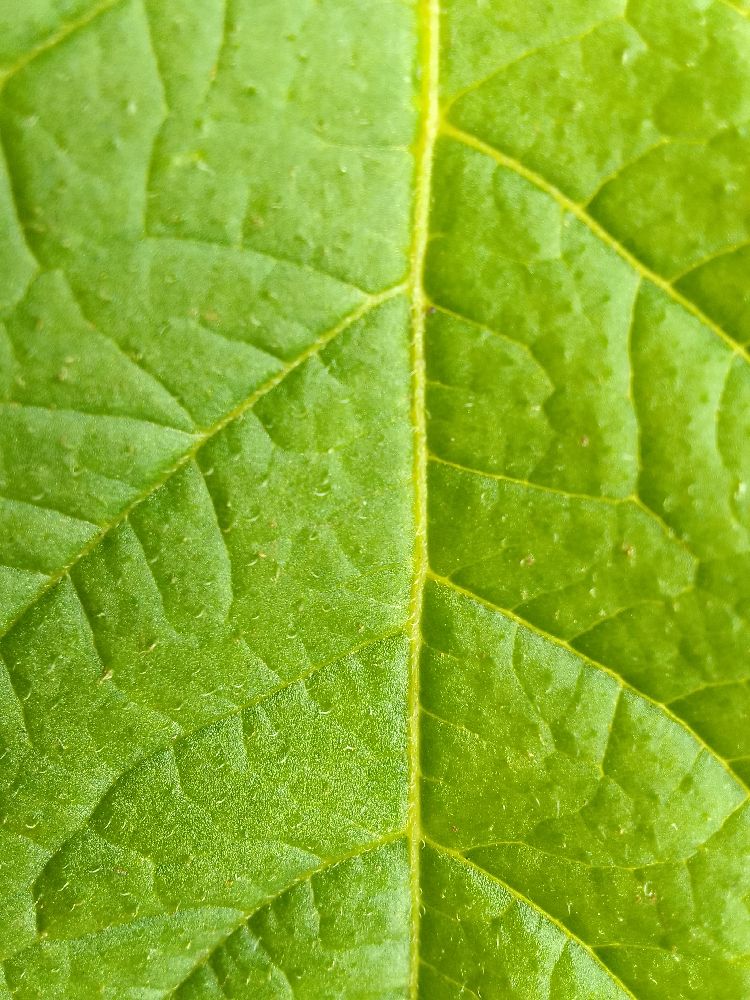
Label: Healthy